Virgo (constellation)

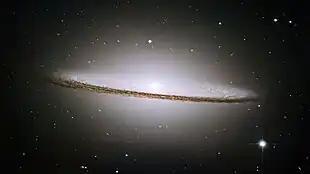
The lenticular galaxy Sombrero Galaxy

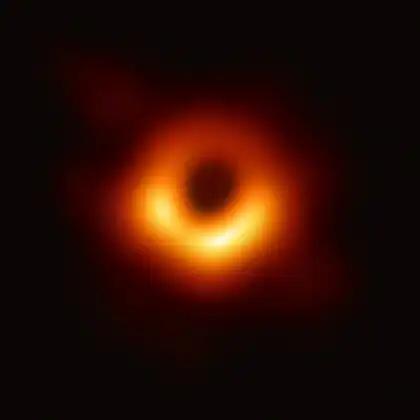
The shadow of the central black hole in the galaxy Messier 87 in Virgo, obtained by the Event Horizon Telescope collaboration. This is the first direct image of a black hole.

Because of the presence of a galaxy cluster (consequently called the Virgo Cluster) within its borders 5° to 12° west of ε Vir (Vindemiatrix), this constellation is especially rich in galaxies.